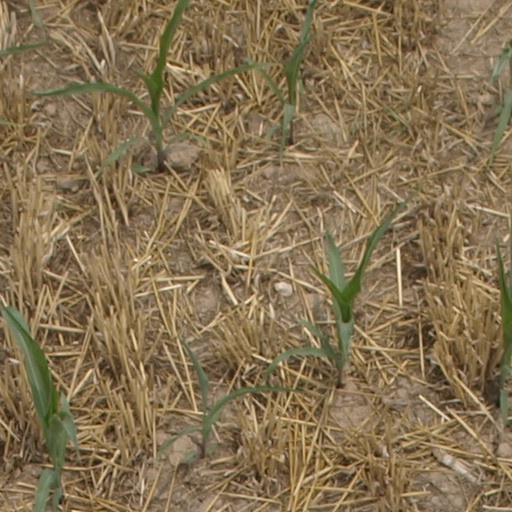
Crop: maize; corn